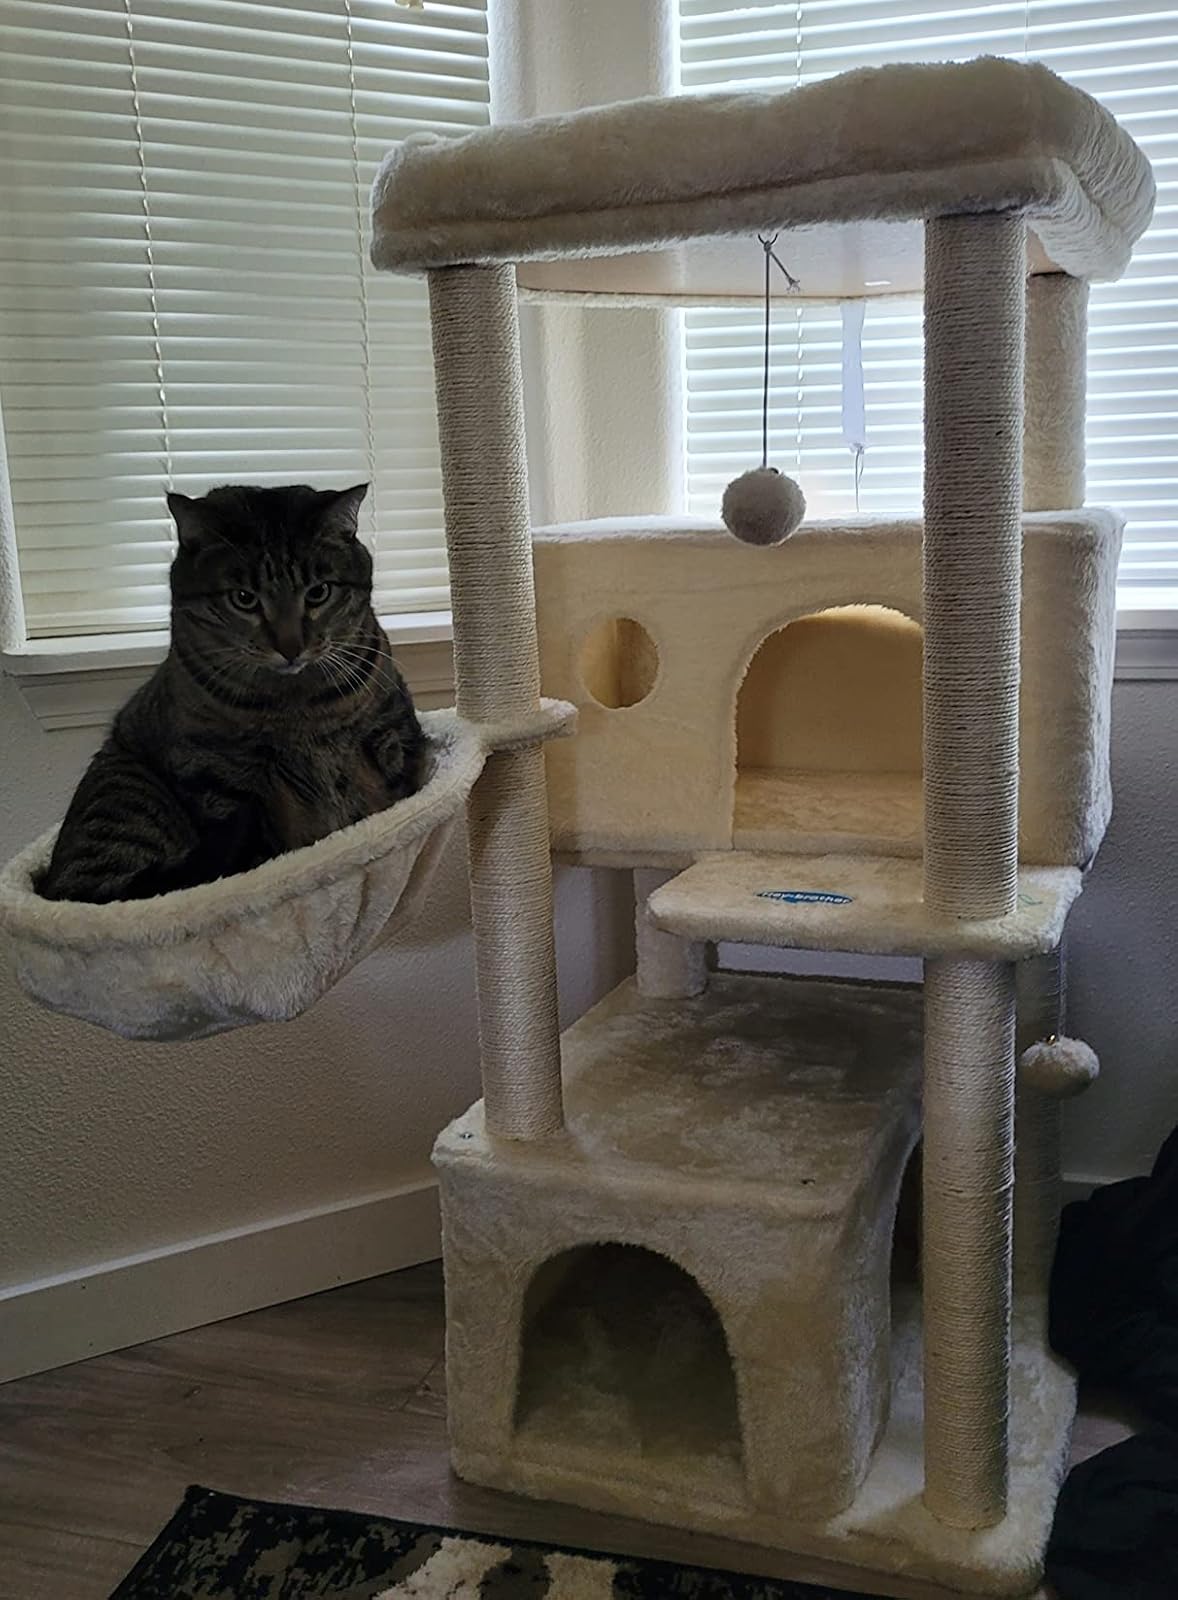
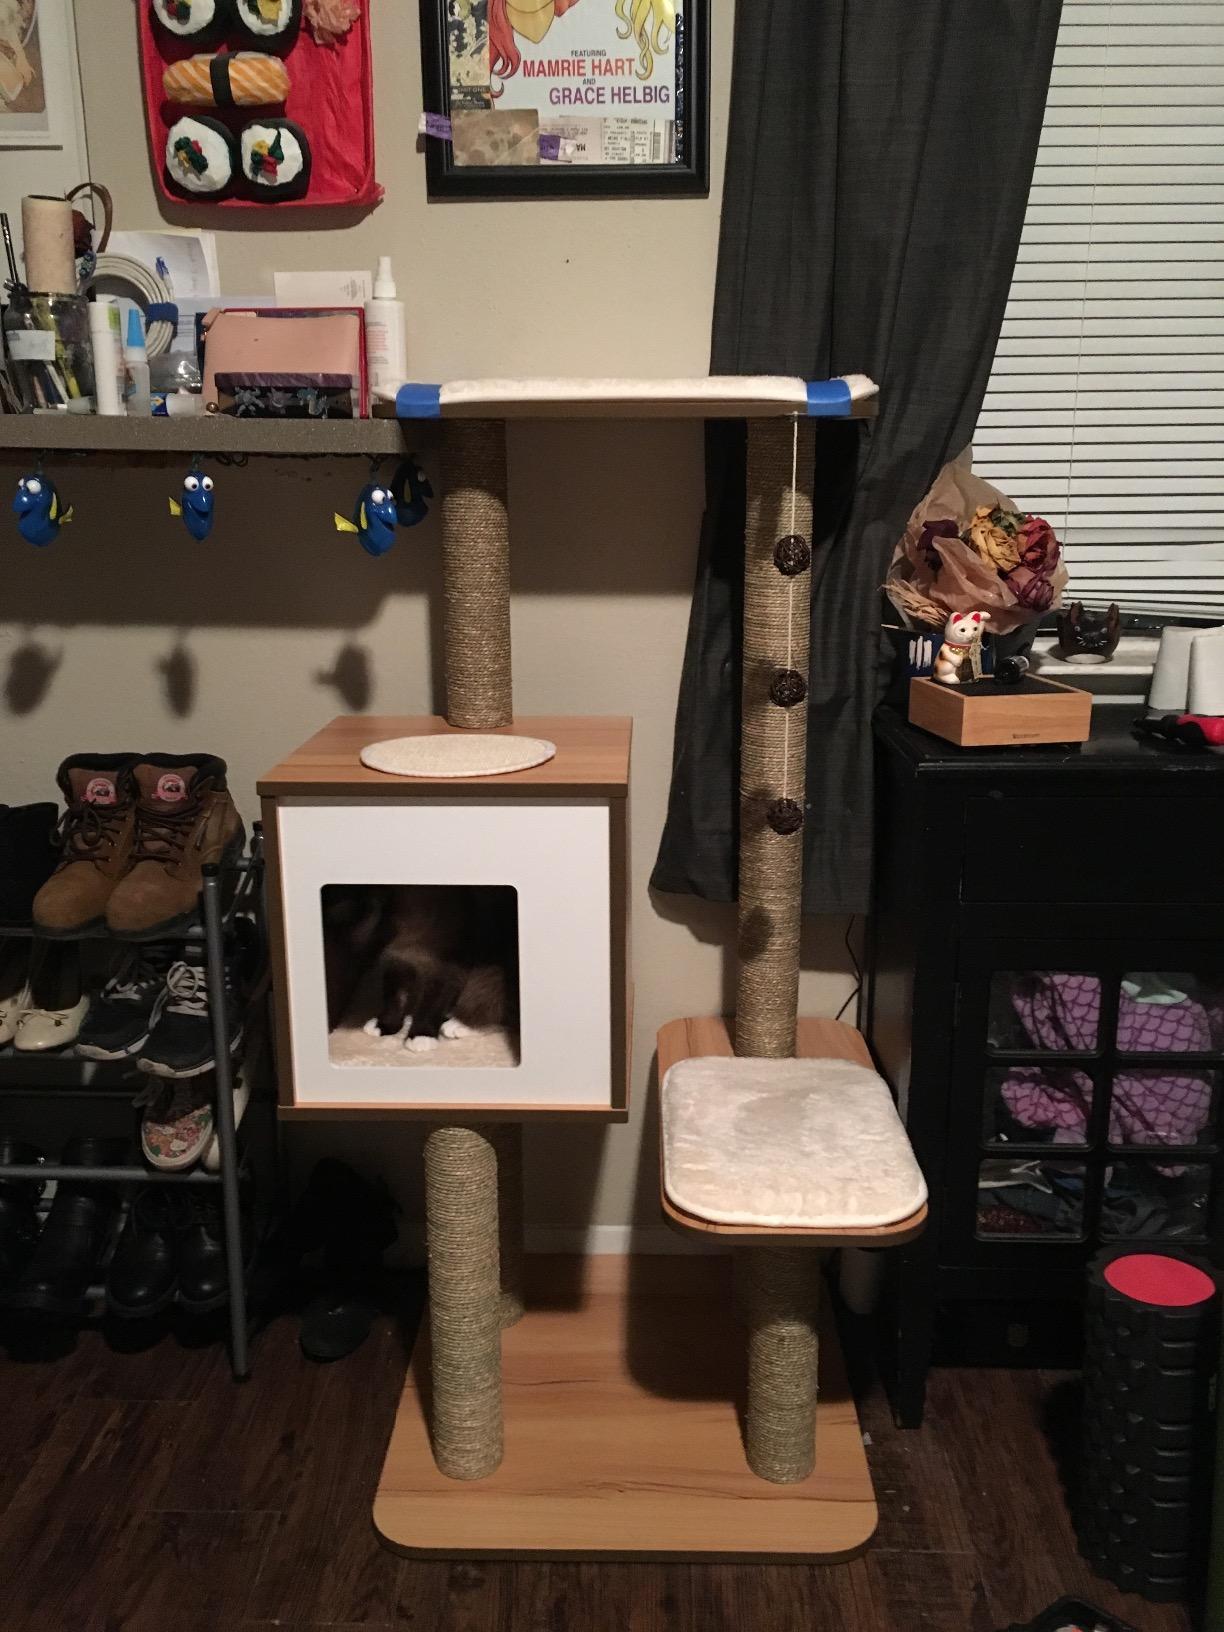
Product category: items_cat tree
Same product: no